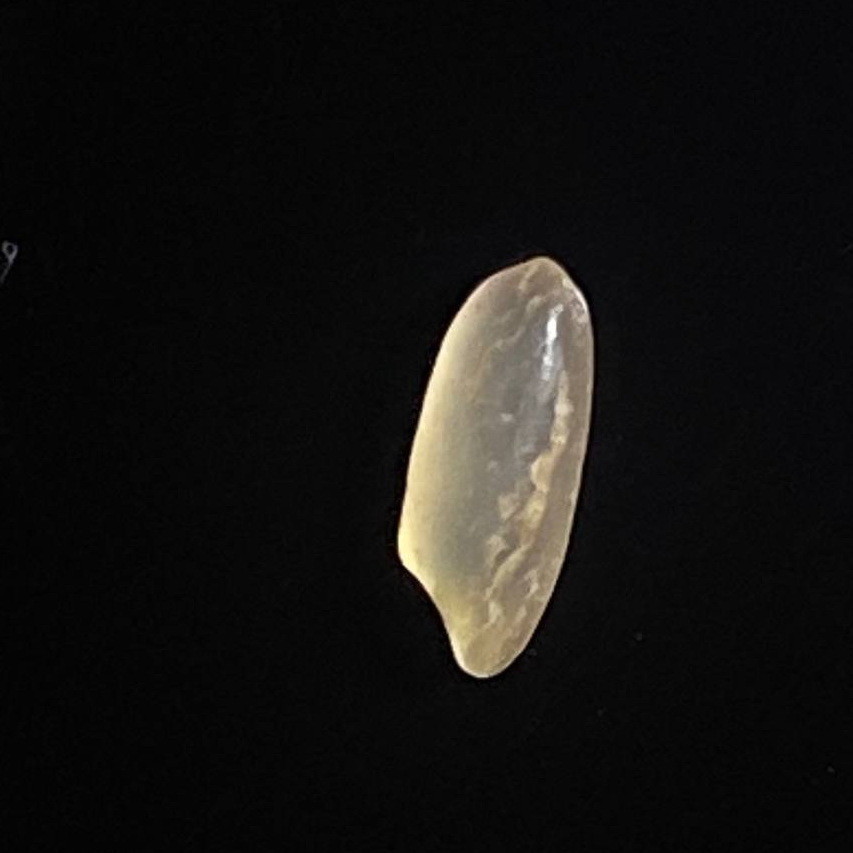
Rice variety: Shorna5